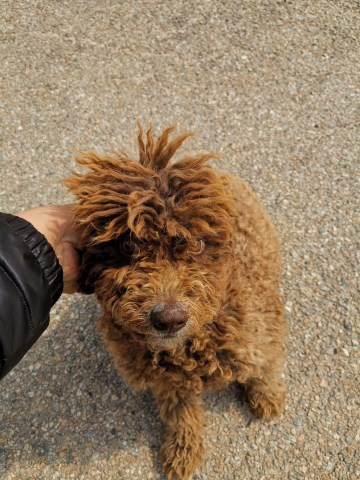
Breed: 7449-n000128-teddy